List of Mont-Saint-Michel abbots

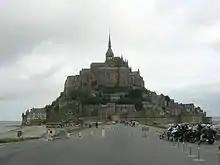

List of Mont-Saint-Michel abbey abbots, of the Benedict order, starting in 966 after the removal by Duke Richard I of Normandy of the previous order, present since 709, and originally funded by Saint Aubert of Avranches.